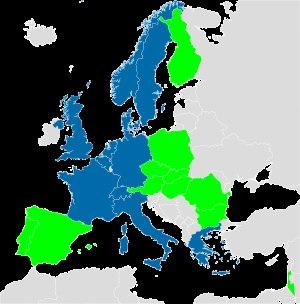
L'Organisation européenne pour la recherche nucléaire, aussi appelée